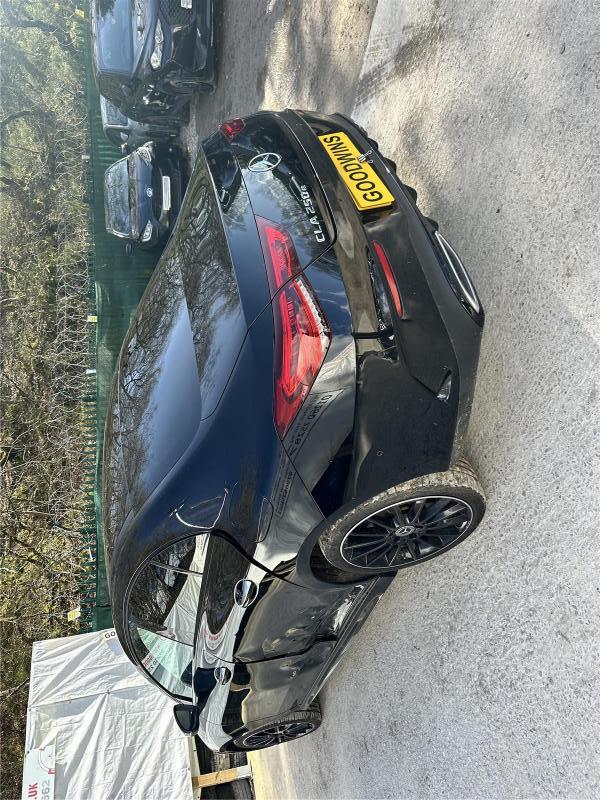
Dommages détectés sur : porte avant gauche, porte arrière gauche, feu arrière gauche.
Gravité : mineur